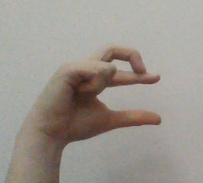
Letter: thal